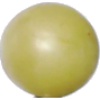
Label: Grape White 2